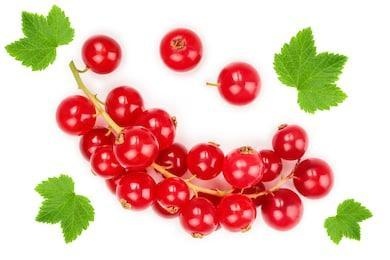
Label: redcurrant